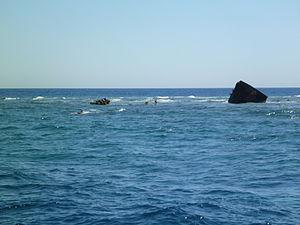
Sha'ab Abu Nuhas est un récif de corail de forme triangulaire situé au nord-ouest de l'île de Shadwan, au niveau du détroit de Gubal en mer rouge septentrionale au large de El Gouna et Hurghada.